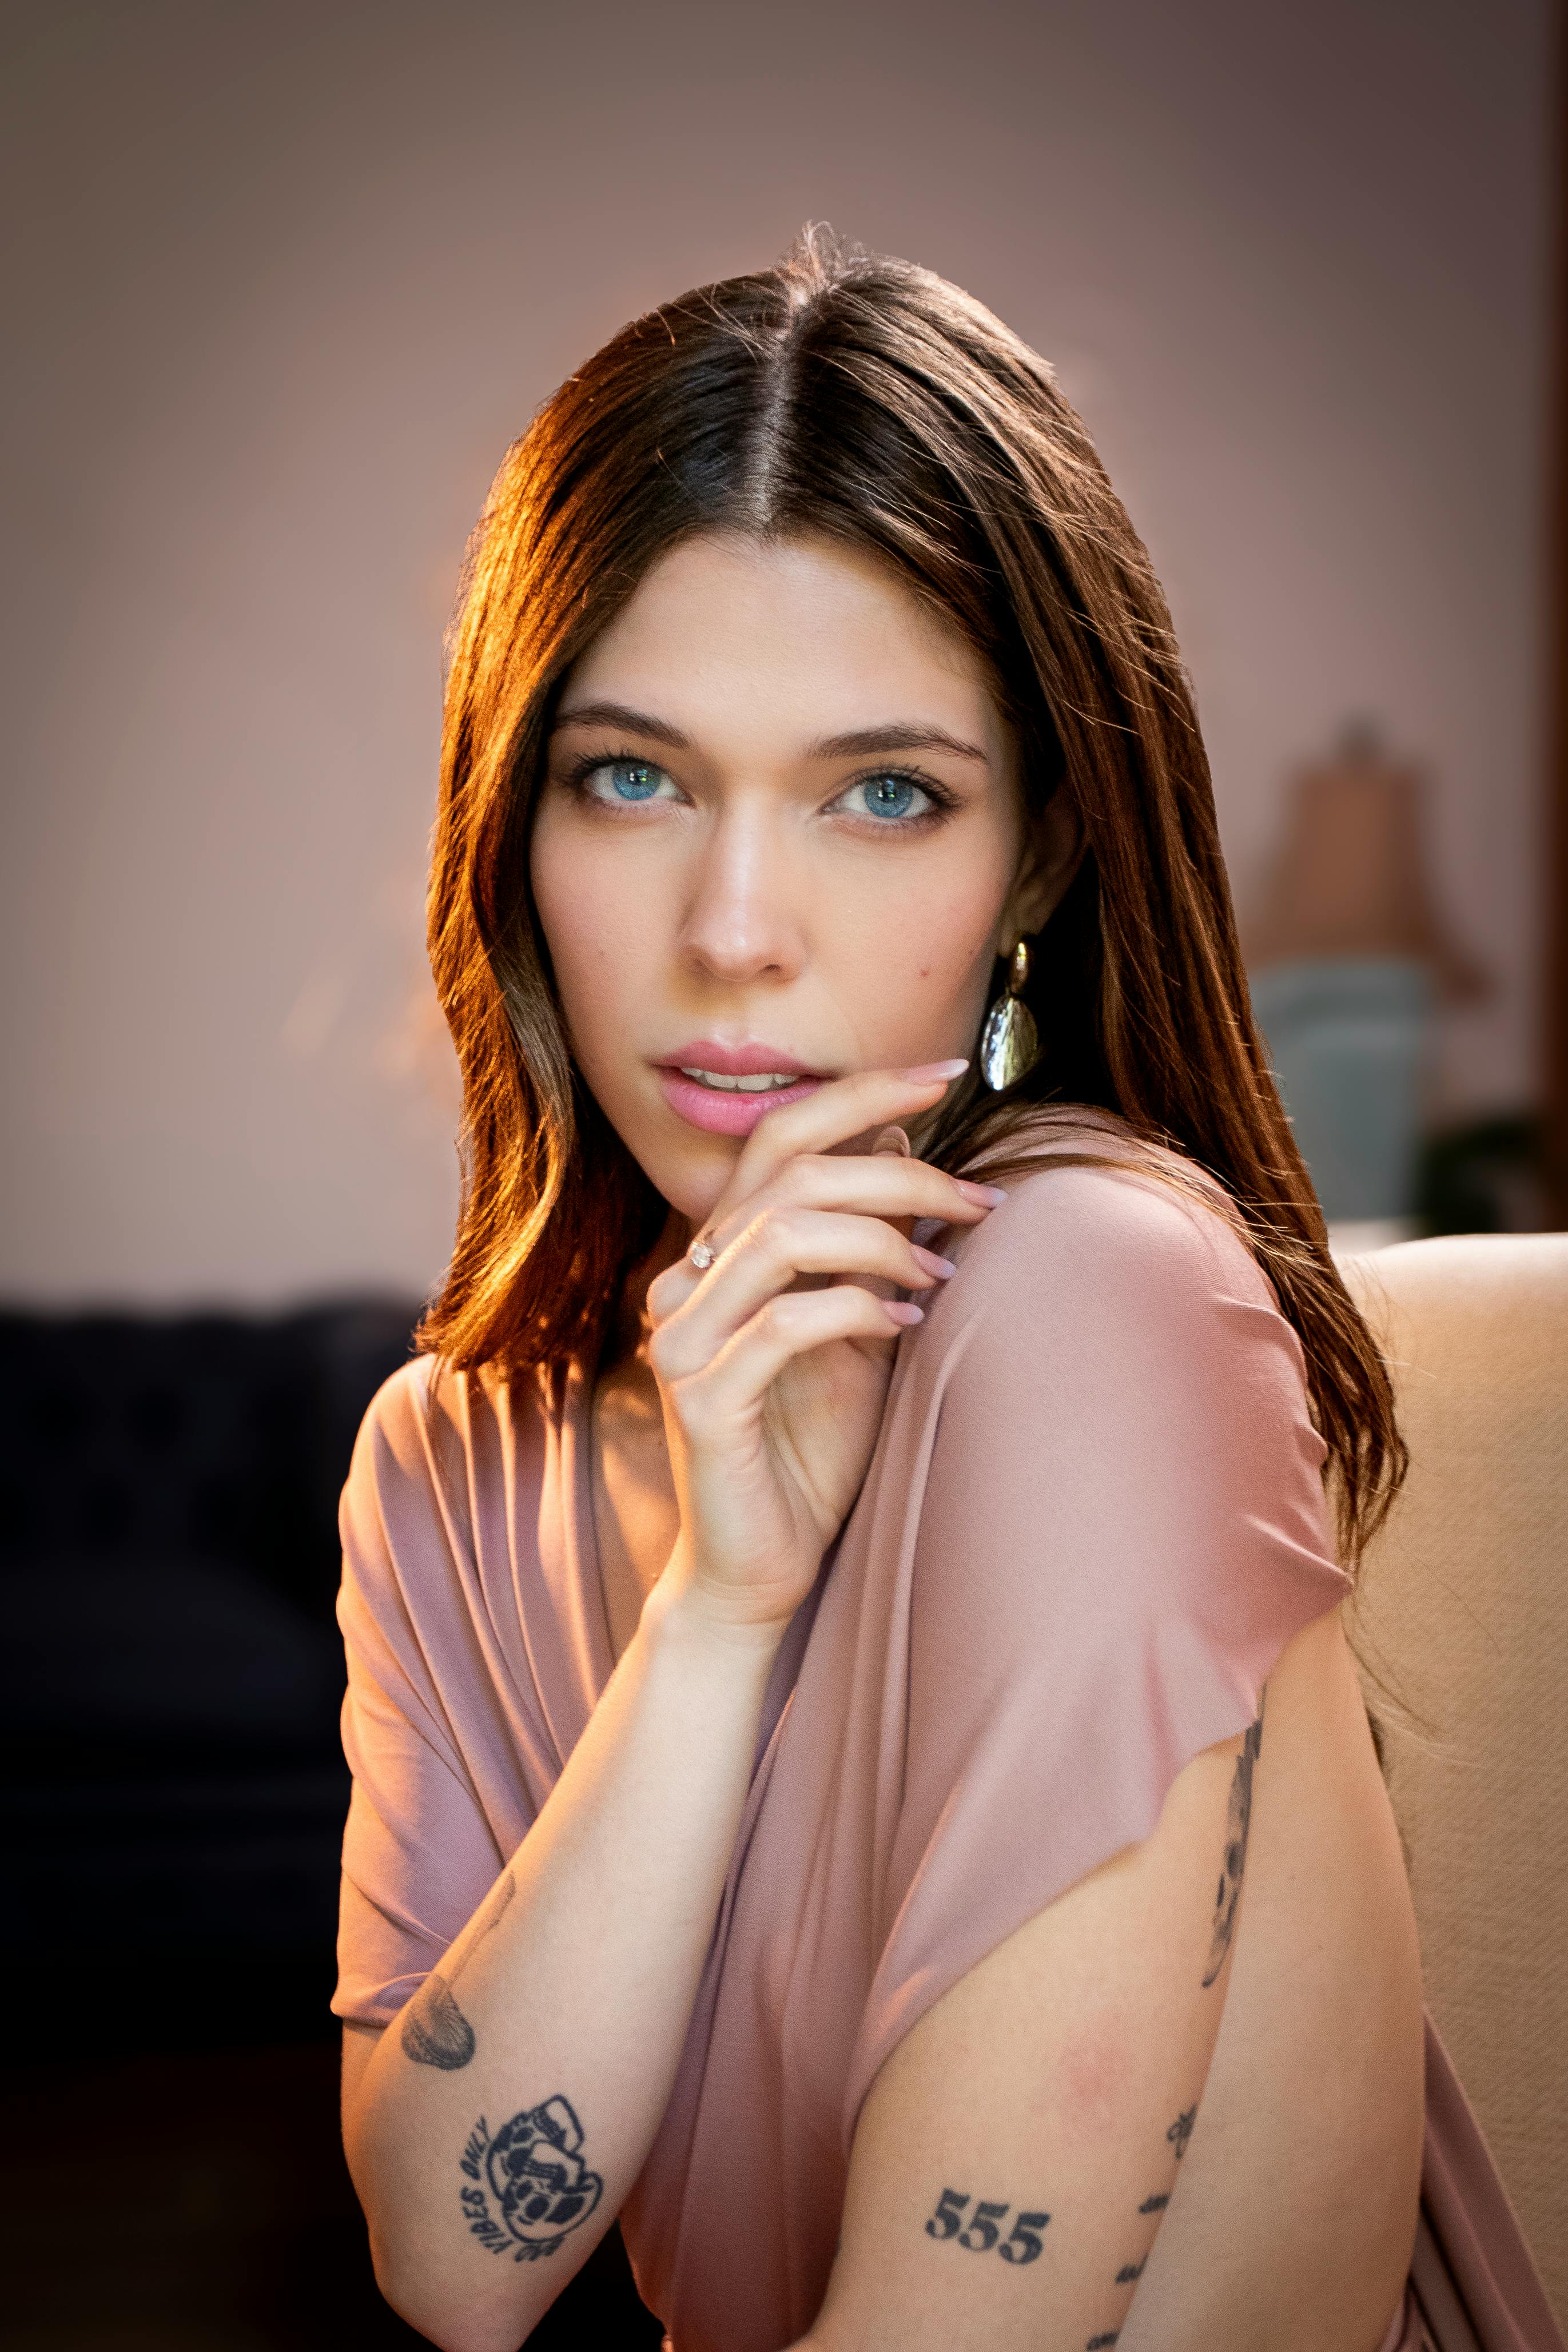
woman, joint, skin, lip, shoulder, muscle, eyelash, flash photography, neck, sleeve, gesture, black hair, makeover, thigh, waist, fashion model, long hair, elbow, trunk, chest, human leg, brown hair, jewellery, abdomen, wrist, electric blue, layered hair, art model, fashion design, fashion accessory, sitting, nail, bracelet, tattoo, portrait photography, peach, photo shoot, portrait, magenta, model, automotive design, necklace, flesh